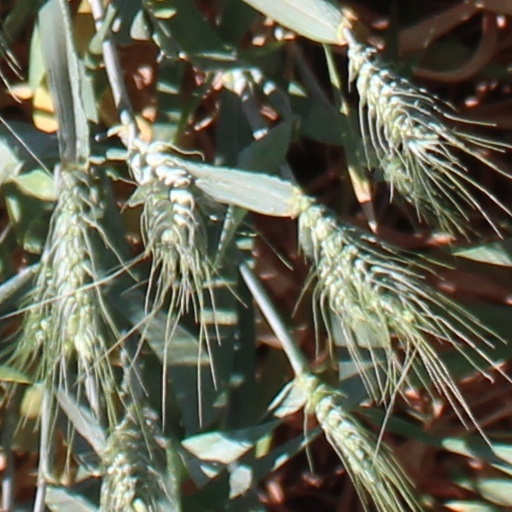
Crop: wheat